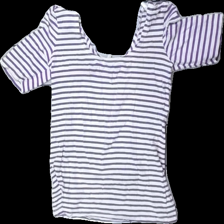
View: back
Type: Top
Category: Ladies
Brand: Not in the list
Brand text on label: Sisters
Colors: White, Purple
Material: 100% cotton
Pattern: Striped
Cut: Regular, C-collar
Size: M
Season: All
Stains: Minor
Damage: Stains
Damage location: top right
Damage 2: Crooked seam
Damage 2 location: bottom right
Price range: <50
Recommended usage: Export
Comment: Crooked seam